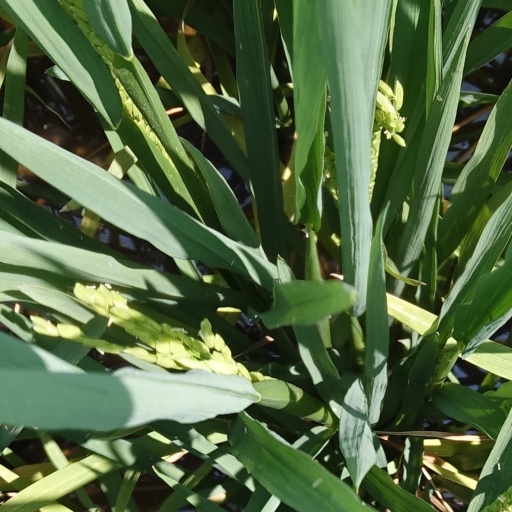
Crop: rice